Hexafluorophosphate

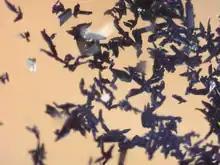
Crystals of ferrocenium hexafluorophosphate,

Hexafluorophosphate salts can be prepared by the reaction of phosphorus pentachloride and alkali or ammonium halide in a solution of hydrofluoric acid: